Stillwater, Oklahoma

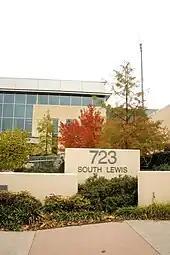
Stillwater Municipal Building

The City of Stillwater operates under a council–manager government system, in which an elected city council is responsible for making policy, passing ordinances and approving the city's budget. The council appoints a city manager who implements the policies adopted by the council.